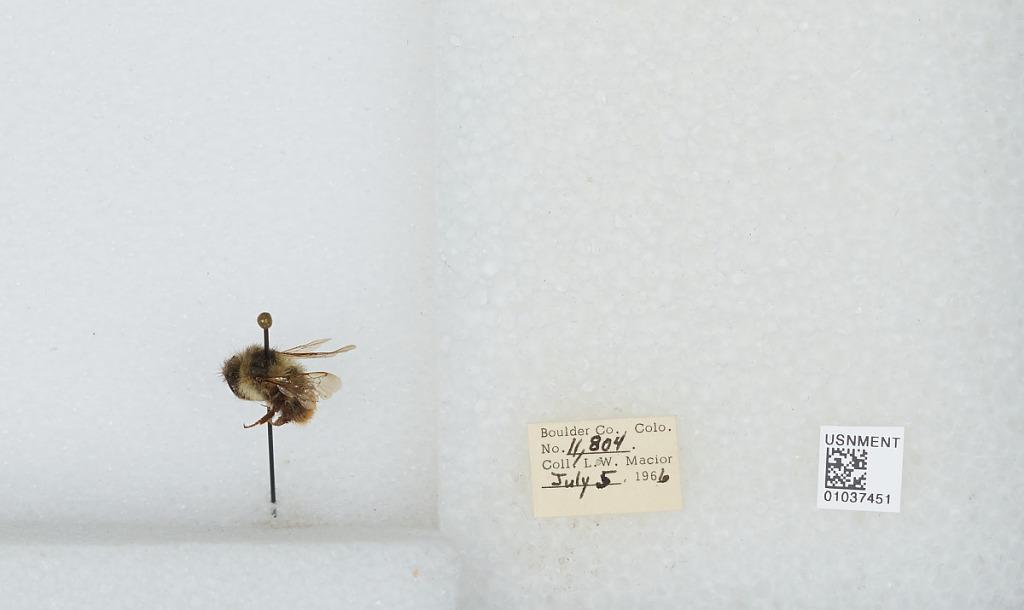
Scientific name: Bombus (Pyrobombus) mixtus Cresson
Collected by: L. Macior
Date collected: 1966-7-5
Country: United States
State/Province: Colorado
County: Boulder
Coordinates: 40.015, -105.27